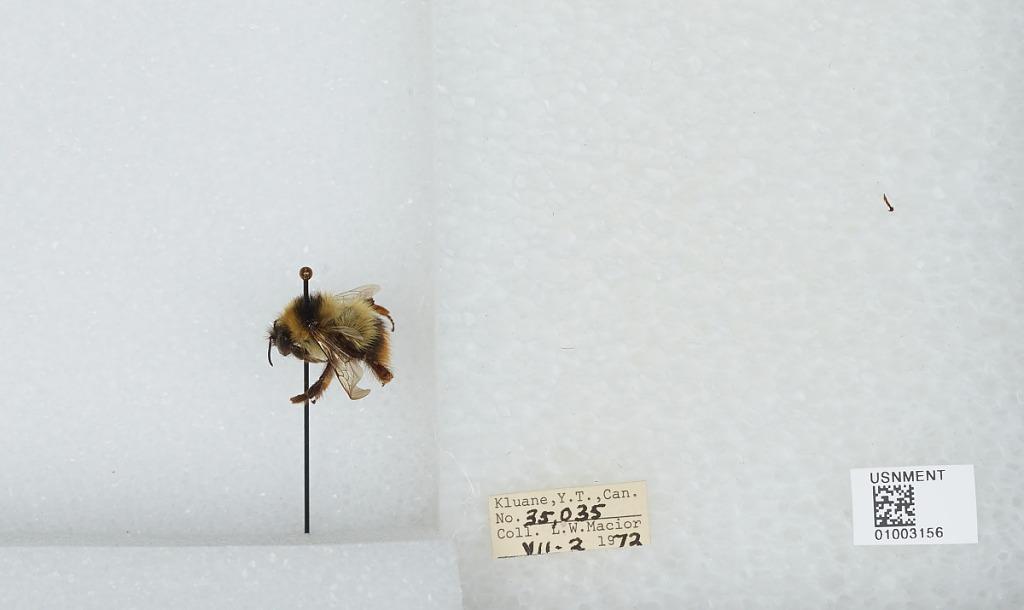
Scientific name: Bombus (Pyrobombus) frigidus Smith
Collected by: L. Macior
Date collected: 1972-7-2
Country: Canada
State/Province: Yukon Territory
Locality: Kluane
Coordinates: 60.75, -139.5